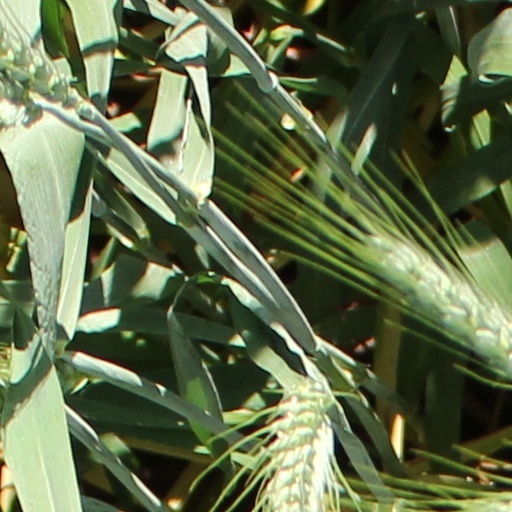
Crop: wheat